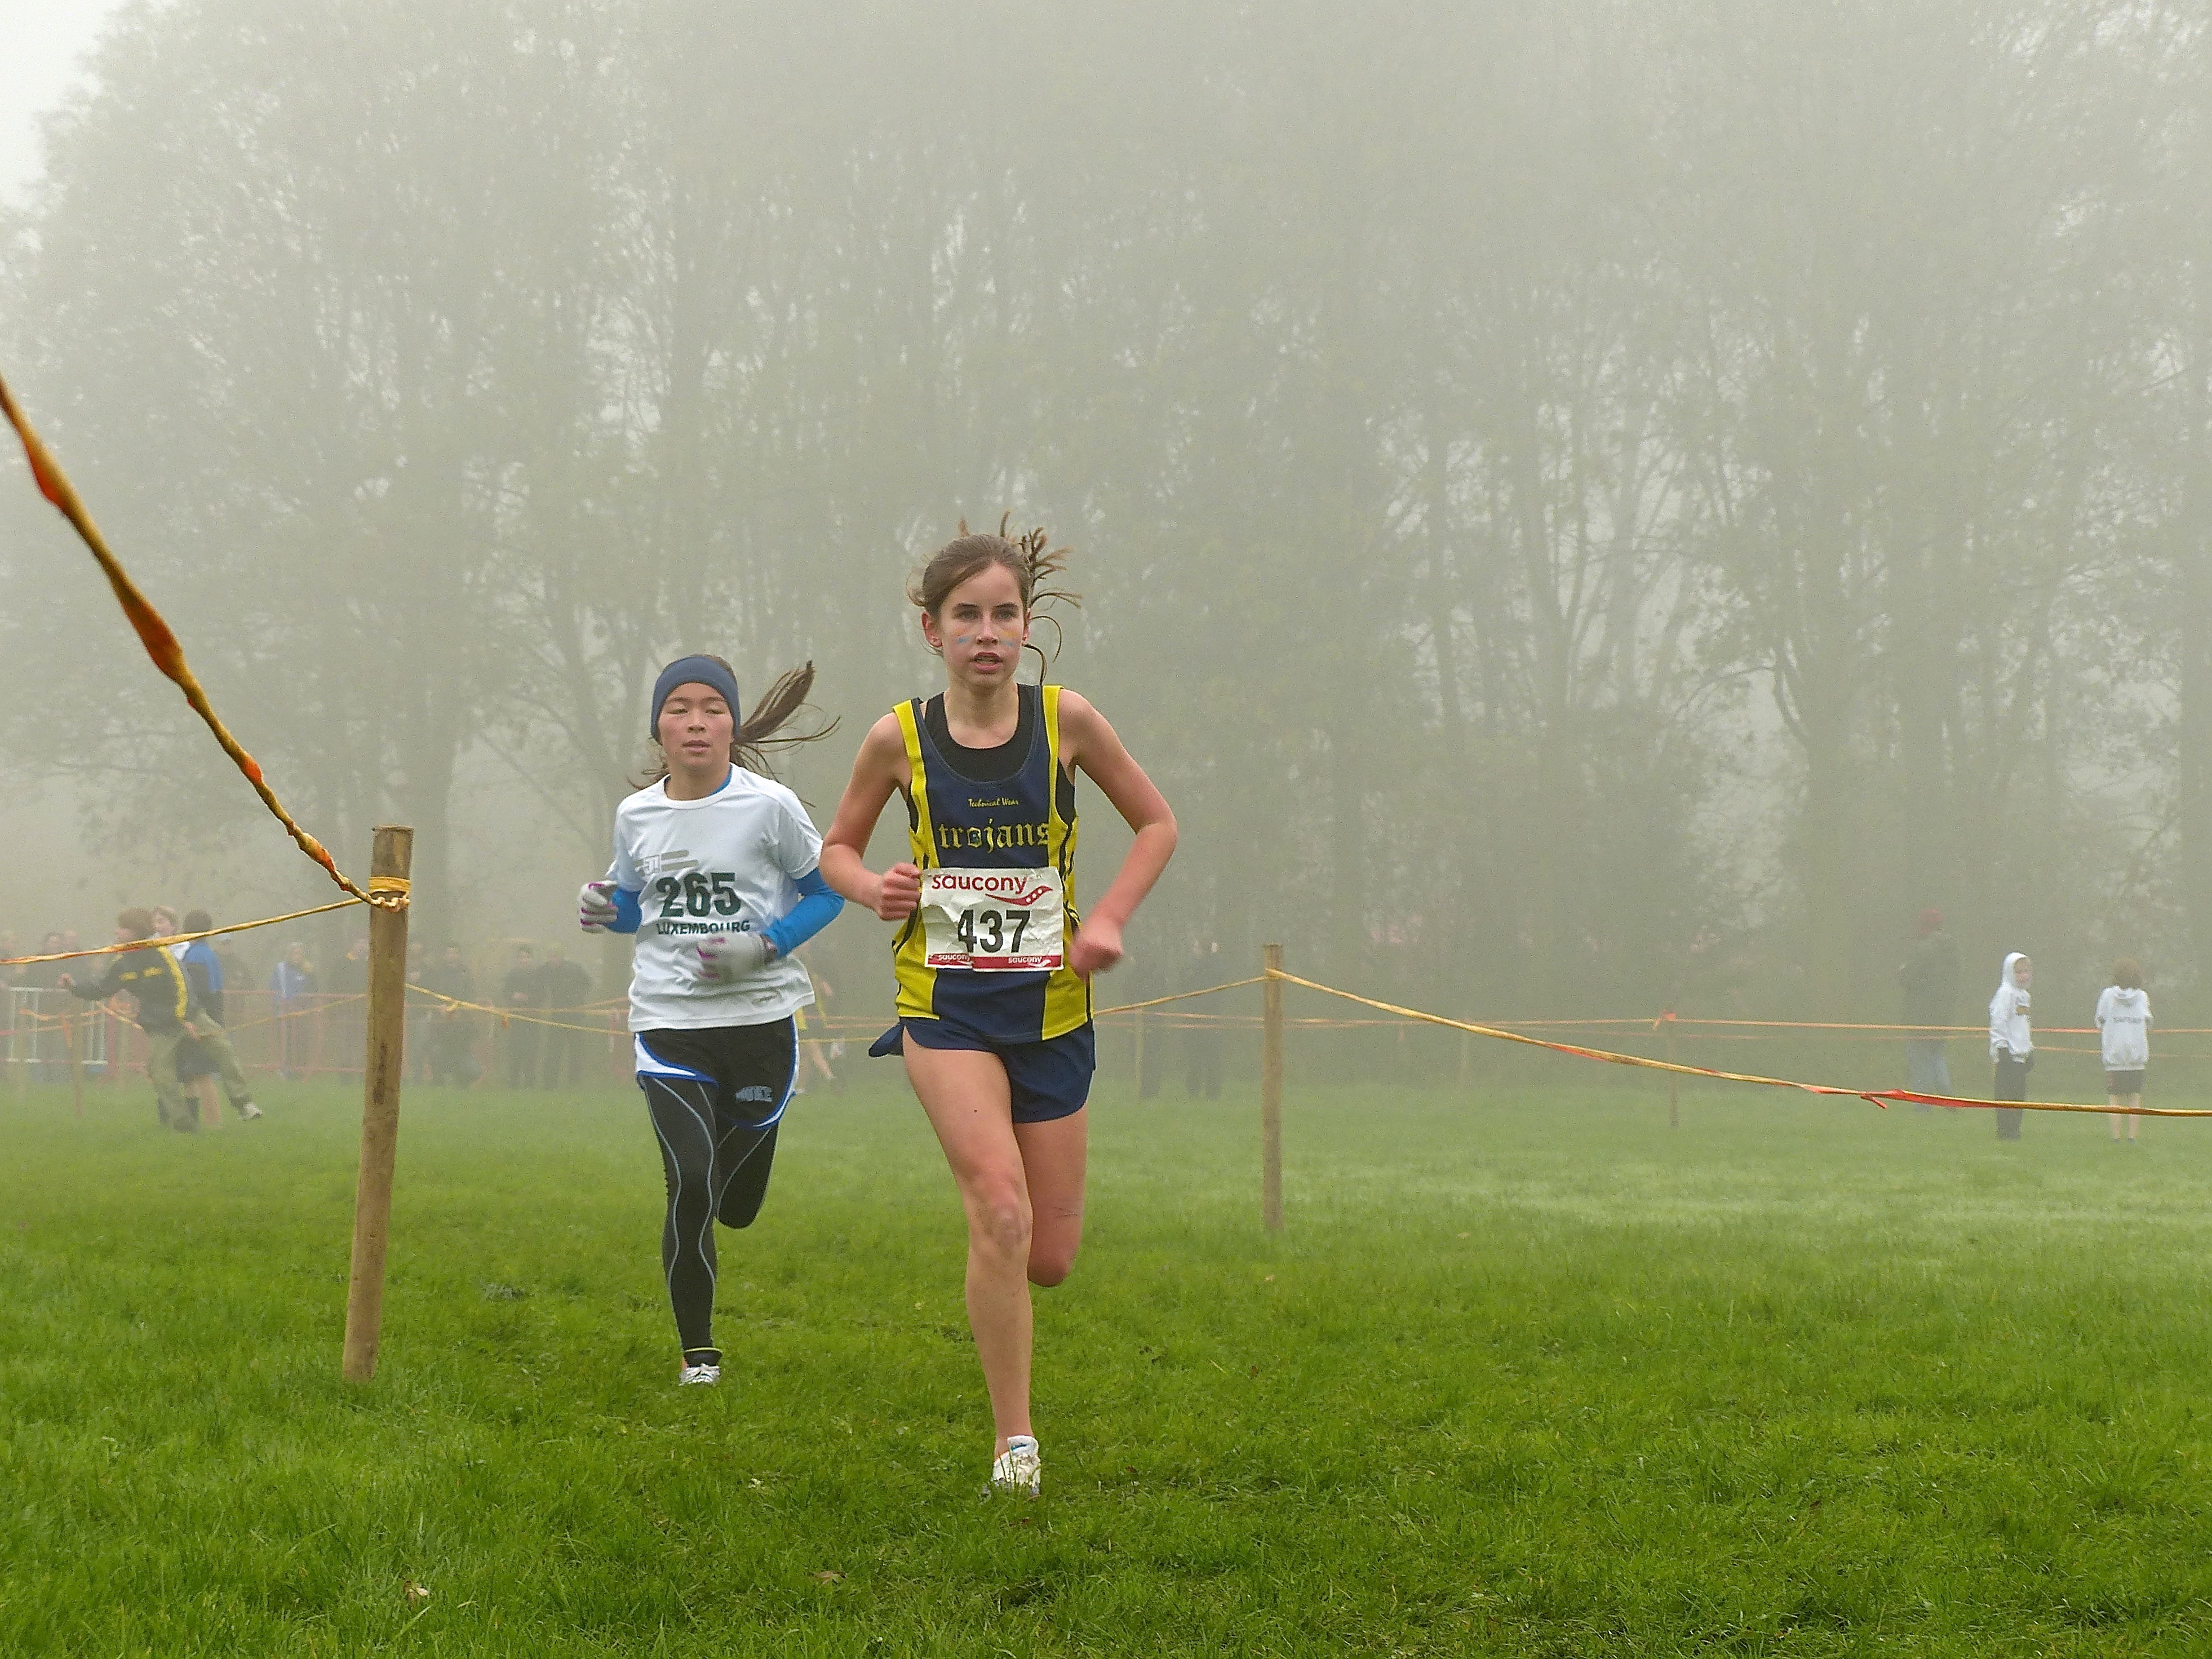
person, fog, mist, sport, meadow, running, recreation, jumping, ash, crosscountry, belgium, race, competition, team, sports, championship, endurance, athletics, xc, sprint, antwerp, necis, physical exercise, outdoor recreation, human action, endurance sports, ultramarathon, duathlon, cross country running